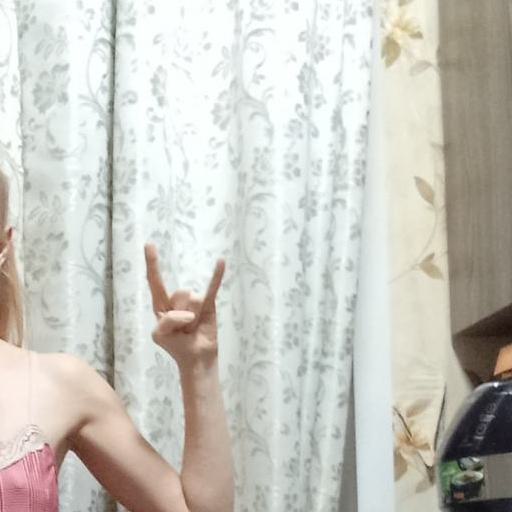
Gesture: rock